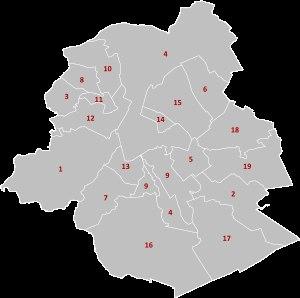
La Région de Bruxelles-Capitale /ʁeʒjɔ̃ də bʁysɛlkapital/, ou Région bruxelloise, est l'une des trois Régions qui composent la Belgique. Elle ne doit pas être confondue avec la Ville de Bruxelles, qui n'est qu'une des 19 communes de la région de Bruxelles-Capitale, ni avec la région bilingue de Bruxelles-Capitale.